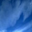
Label: cloud